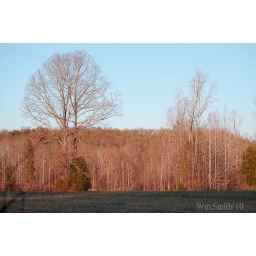
Woods across a field near sunset. The trees are starting to green up.